Rugby union in France

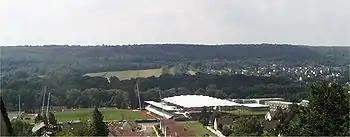
France's National Rugby Centre located in Marcoussis.

The major national club competition in France is the Top 14 (formerly, the Top 16). The Top 14 is played on a home and away basis between the top fourteen club sides in France, followed by three rounds of playoffs involving the top six teams on the league table. The first championship was contested in 1892 and won by the Racing Club, predecessor to today's Racing 92. The current champions are ASM Clermont Auvergne. The second major competition in France is Rugby Pro D2, featuring 16 teams that also play a home-and-away regular season.